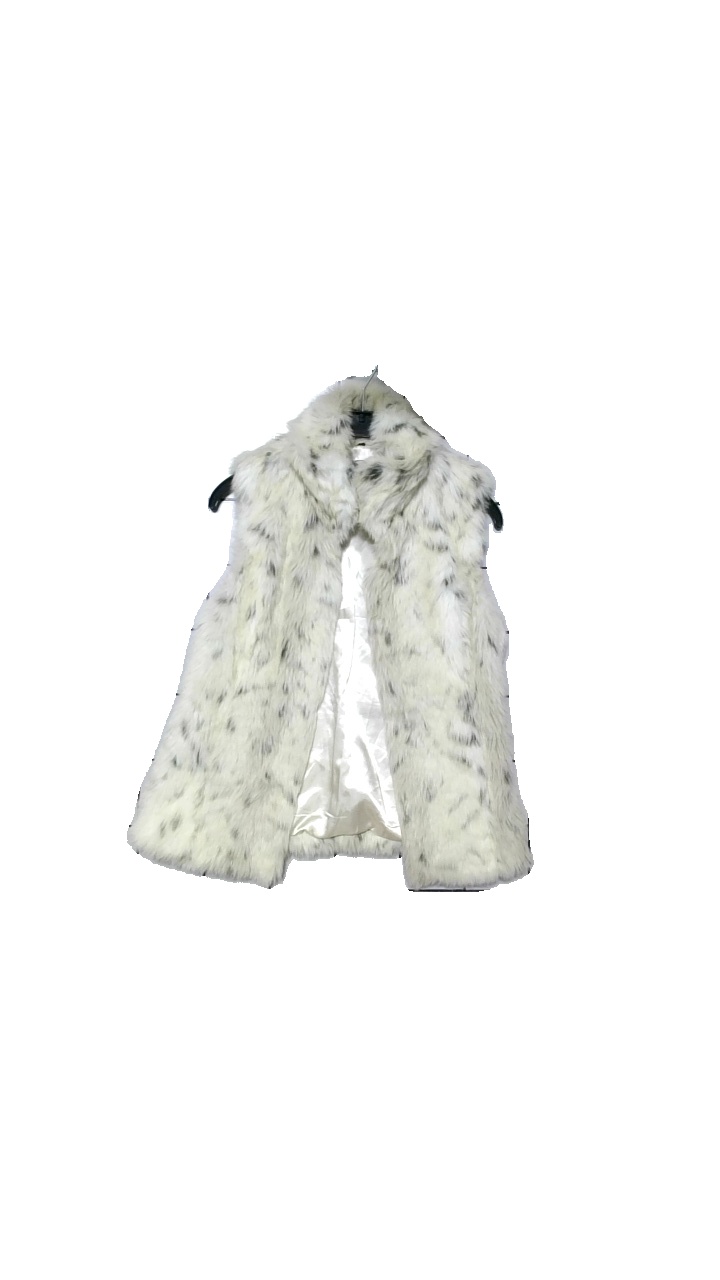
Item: Vest (Ladies)
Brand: Livelo(designe In Sweden)
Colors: Beige, Black
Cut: Regular
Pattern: Dots
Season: Winter
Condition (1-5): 4
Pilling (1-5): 4
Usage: Reuse
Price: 50-100